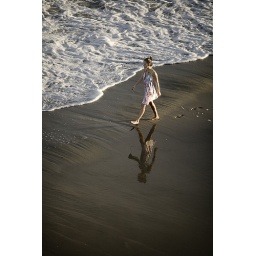
An HDR picture of a girl walking the beach in Myrtle Beach. Taken from my condo balcony.